The Beresford

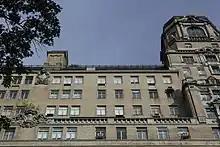
Top stories

By April 1962, the Beresford's owner Riker & Co. was planning to turn the building into a housing cooperative. The apartments were to be offered at prices between $16,500 and $55,650, with yearly maintenance fees ranging from $3,200 to $10,600. The Beresford officially became a co-op in June 1962 after existing tenants and newcomers bought shares in the co-op for half of the apartments. Riker & Co. then obtained a $4 million mortgage. The Beresford was one of twelve apartment buildings on Central Park West to be converted into housing cooperatives in the late 1950s and early 1960s. Pease & Elliman (later Douglas Elliman) was appointed as the managing agent for the Beresford in 1964. "Town & Country" magazine described the Beresford in the 1970s as having two doormen at each entrance and one operator at each elevator.